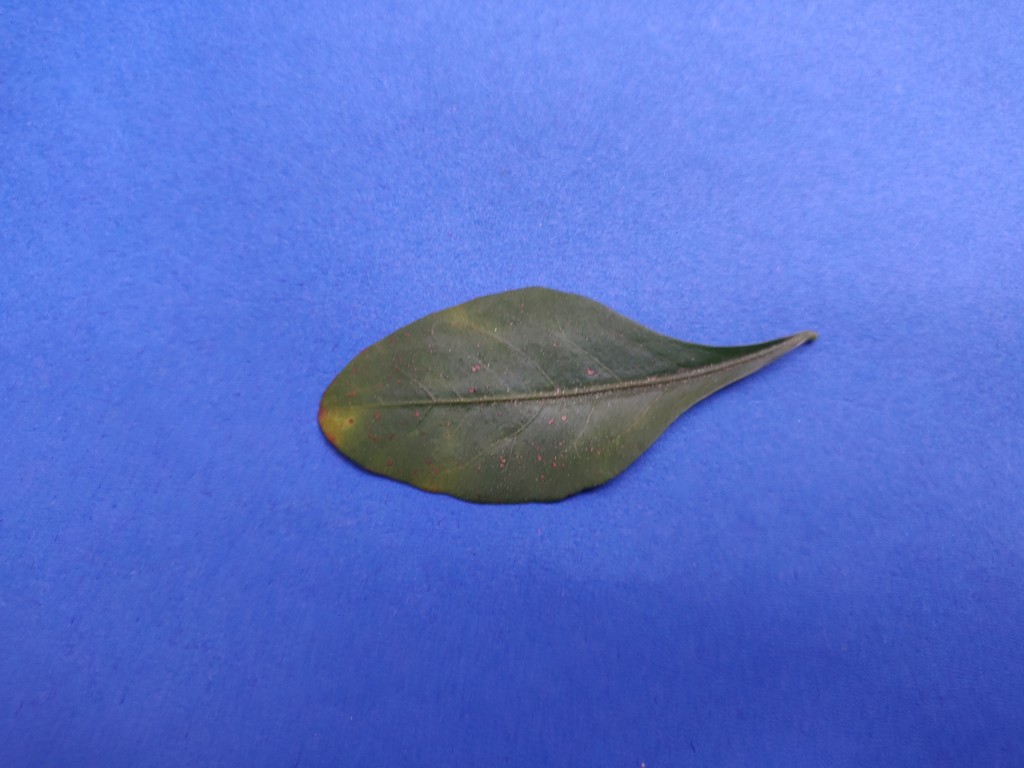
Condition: Unhealthy
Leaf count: single
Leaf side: front